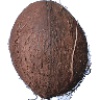
Label: cocos